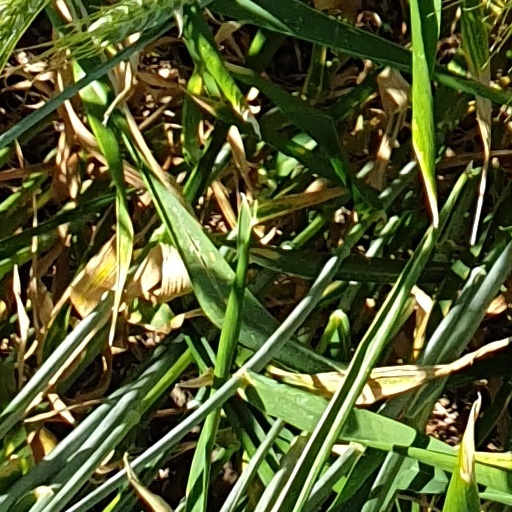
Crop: wheat